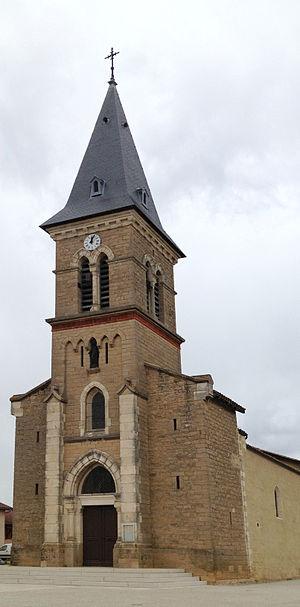
Église Saint-Pierre de Rancé (Ain).
Rancé est une commune française, située dans le département de l'Ain en région Auvergne-Rhône-Alpes.